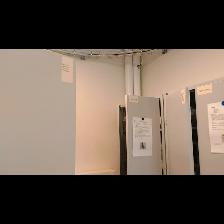
Label: NonHuman